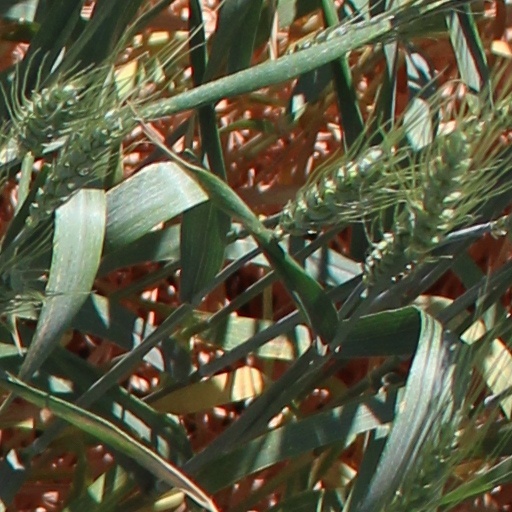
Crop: wheat